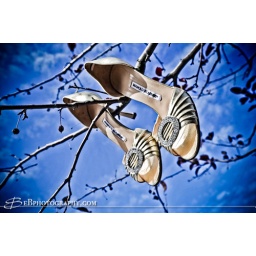
Bride's shoes in a tree